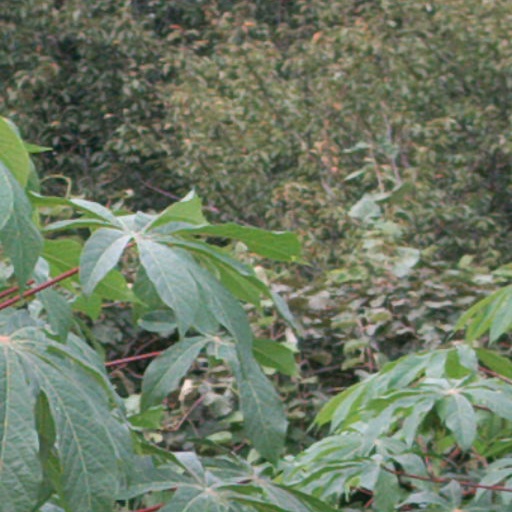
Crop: cassava